Demographics of Ukraine

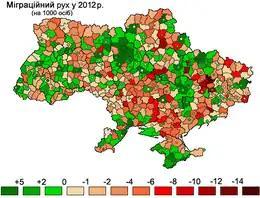
Migration growth rate per 1,000 people, 2012

Ukraine is the major source of migrants for many EU member states. In the 1990s and early 2000s, Ukraine's sputtering economy and political instability contributed to rising emigration, especially to nearby Poland and Hungary, but also to other countries such as Italy, Portugal, Spain, Israel and Canada. Although estimates vary, approximately two to three million Ukrainian citizens were working abroad, in construction, service, housekeeping, and agriculture industries.